Roman Quinn

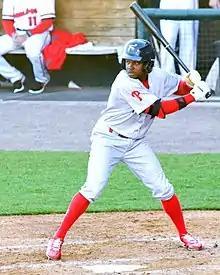
Quinn at bat with the Reading Fightin Phils in 2016

The Philadelphia Phillies of Major League Baseball (MLB) selected Quinn in the second round, 66th overall, of the 2011 MLB Draft. Quinn had previously committed to play college baseball at Florida State University, but turned down the team's athletic scholarship to sign with the Phillies for a $775,000 signing bonus. Because he did not sign with the Phillies until the day before the MLB deadline for college-committed players, Quinn could not start playing professional baseball until the 2012 season. Quinn began his professional career in 2012 with the Low–A Williamsport Crosscutters of the New York–Penn League. Despite batting right-handed and playing in the outfield in high school, he became a switch hitter and a shortstop with the Crosscutters. Sports journalists in Williamsport took notice of Quinn's "put the ball on the ground and run" batting style and declared him the "Human Highlight Reel". He finished the season with a .281 average in 66 games and 267 at bats, with 75 hits, one home run, and 23 RBI, as well as 30 stolen bases. Additionally, Quinn's 11 triples were the most in the New York–Penn League and in the Phillies organization.